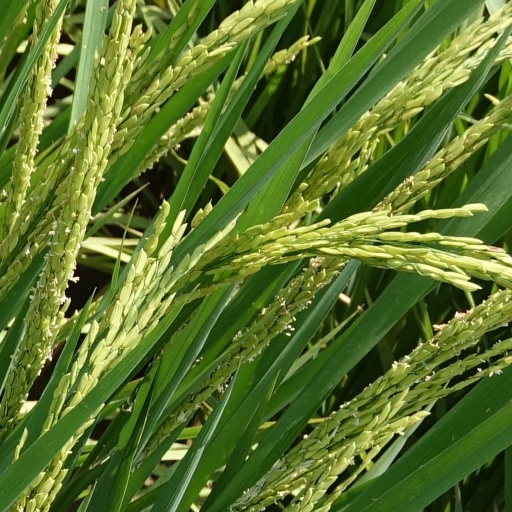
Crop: rice